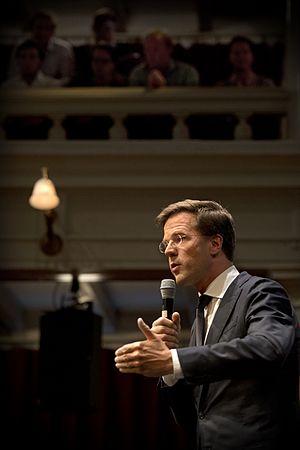
Cet article concerne la politique aux Pays-Bas. Les institutions politiques néerlandaises, alimentées par de multiples partis politiques, reposent sur la Constitution des Pays-Bas. Les Pays-Bas sont une monarchie constitutionnelle depuis 1815, une république entre 1581 et 1806 et occupés par la France de 1806 à 1815.